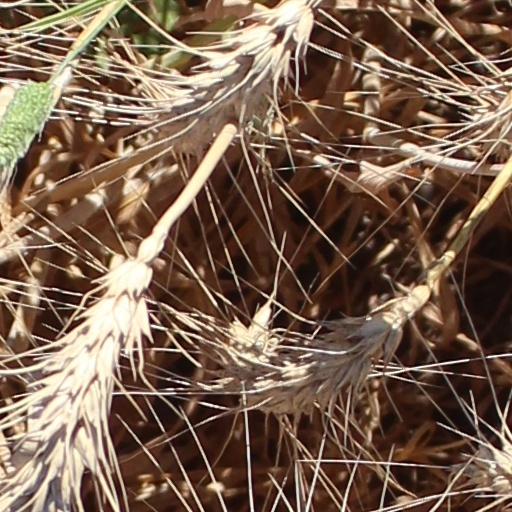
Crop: wheat